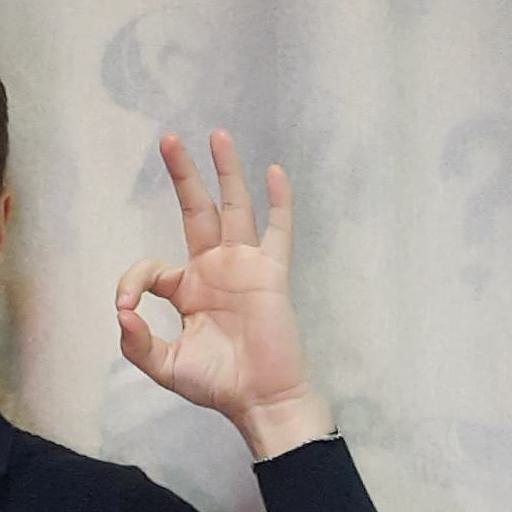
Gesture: ok